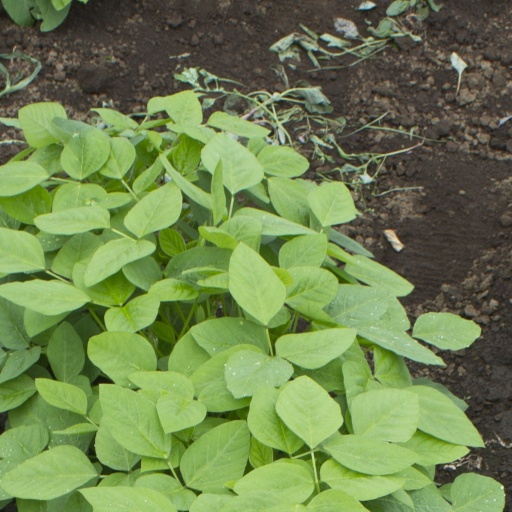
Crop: soybean